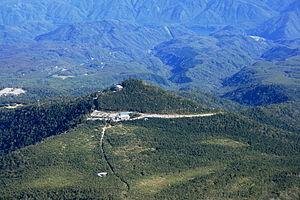
Ontake 2240 est une station de sport d'hiver du Japon située dans le centre du pays, sur le flanc Sud-Est du mont Ontake, deuxième volcan le plus élevé du pays.